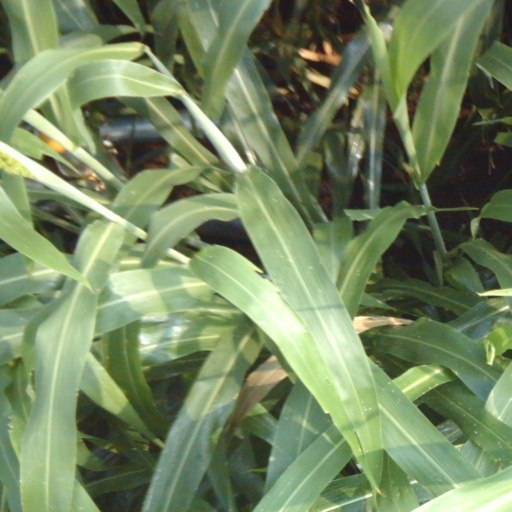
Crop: sorghum